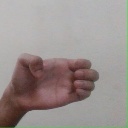
अक्षर: ख